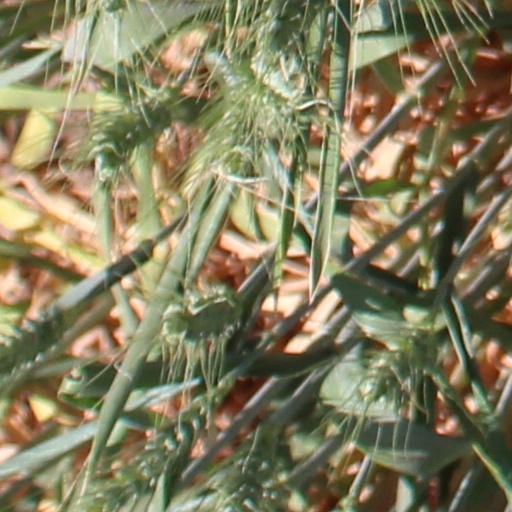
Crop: wheat